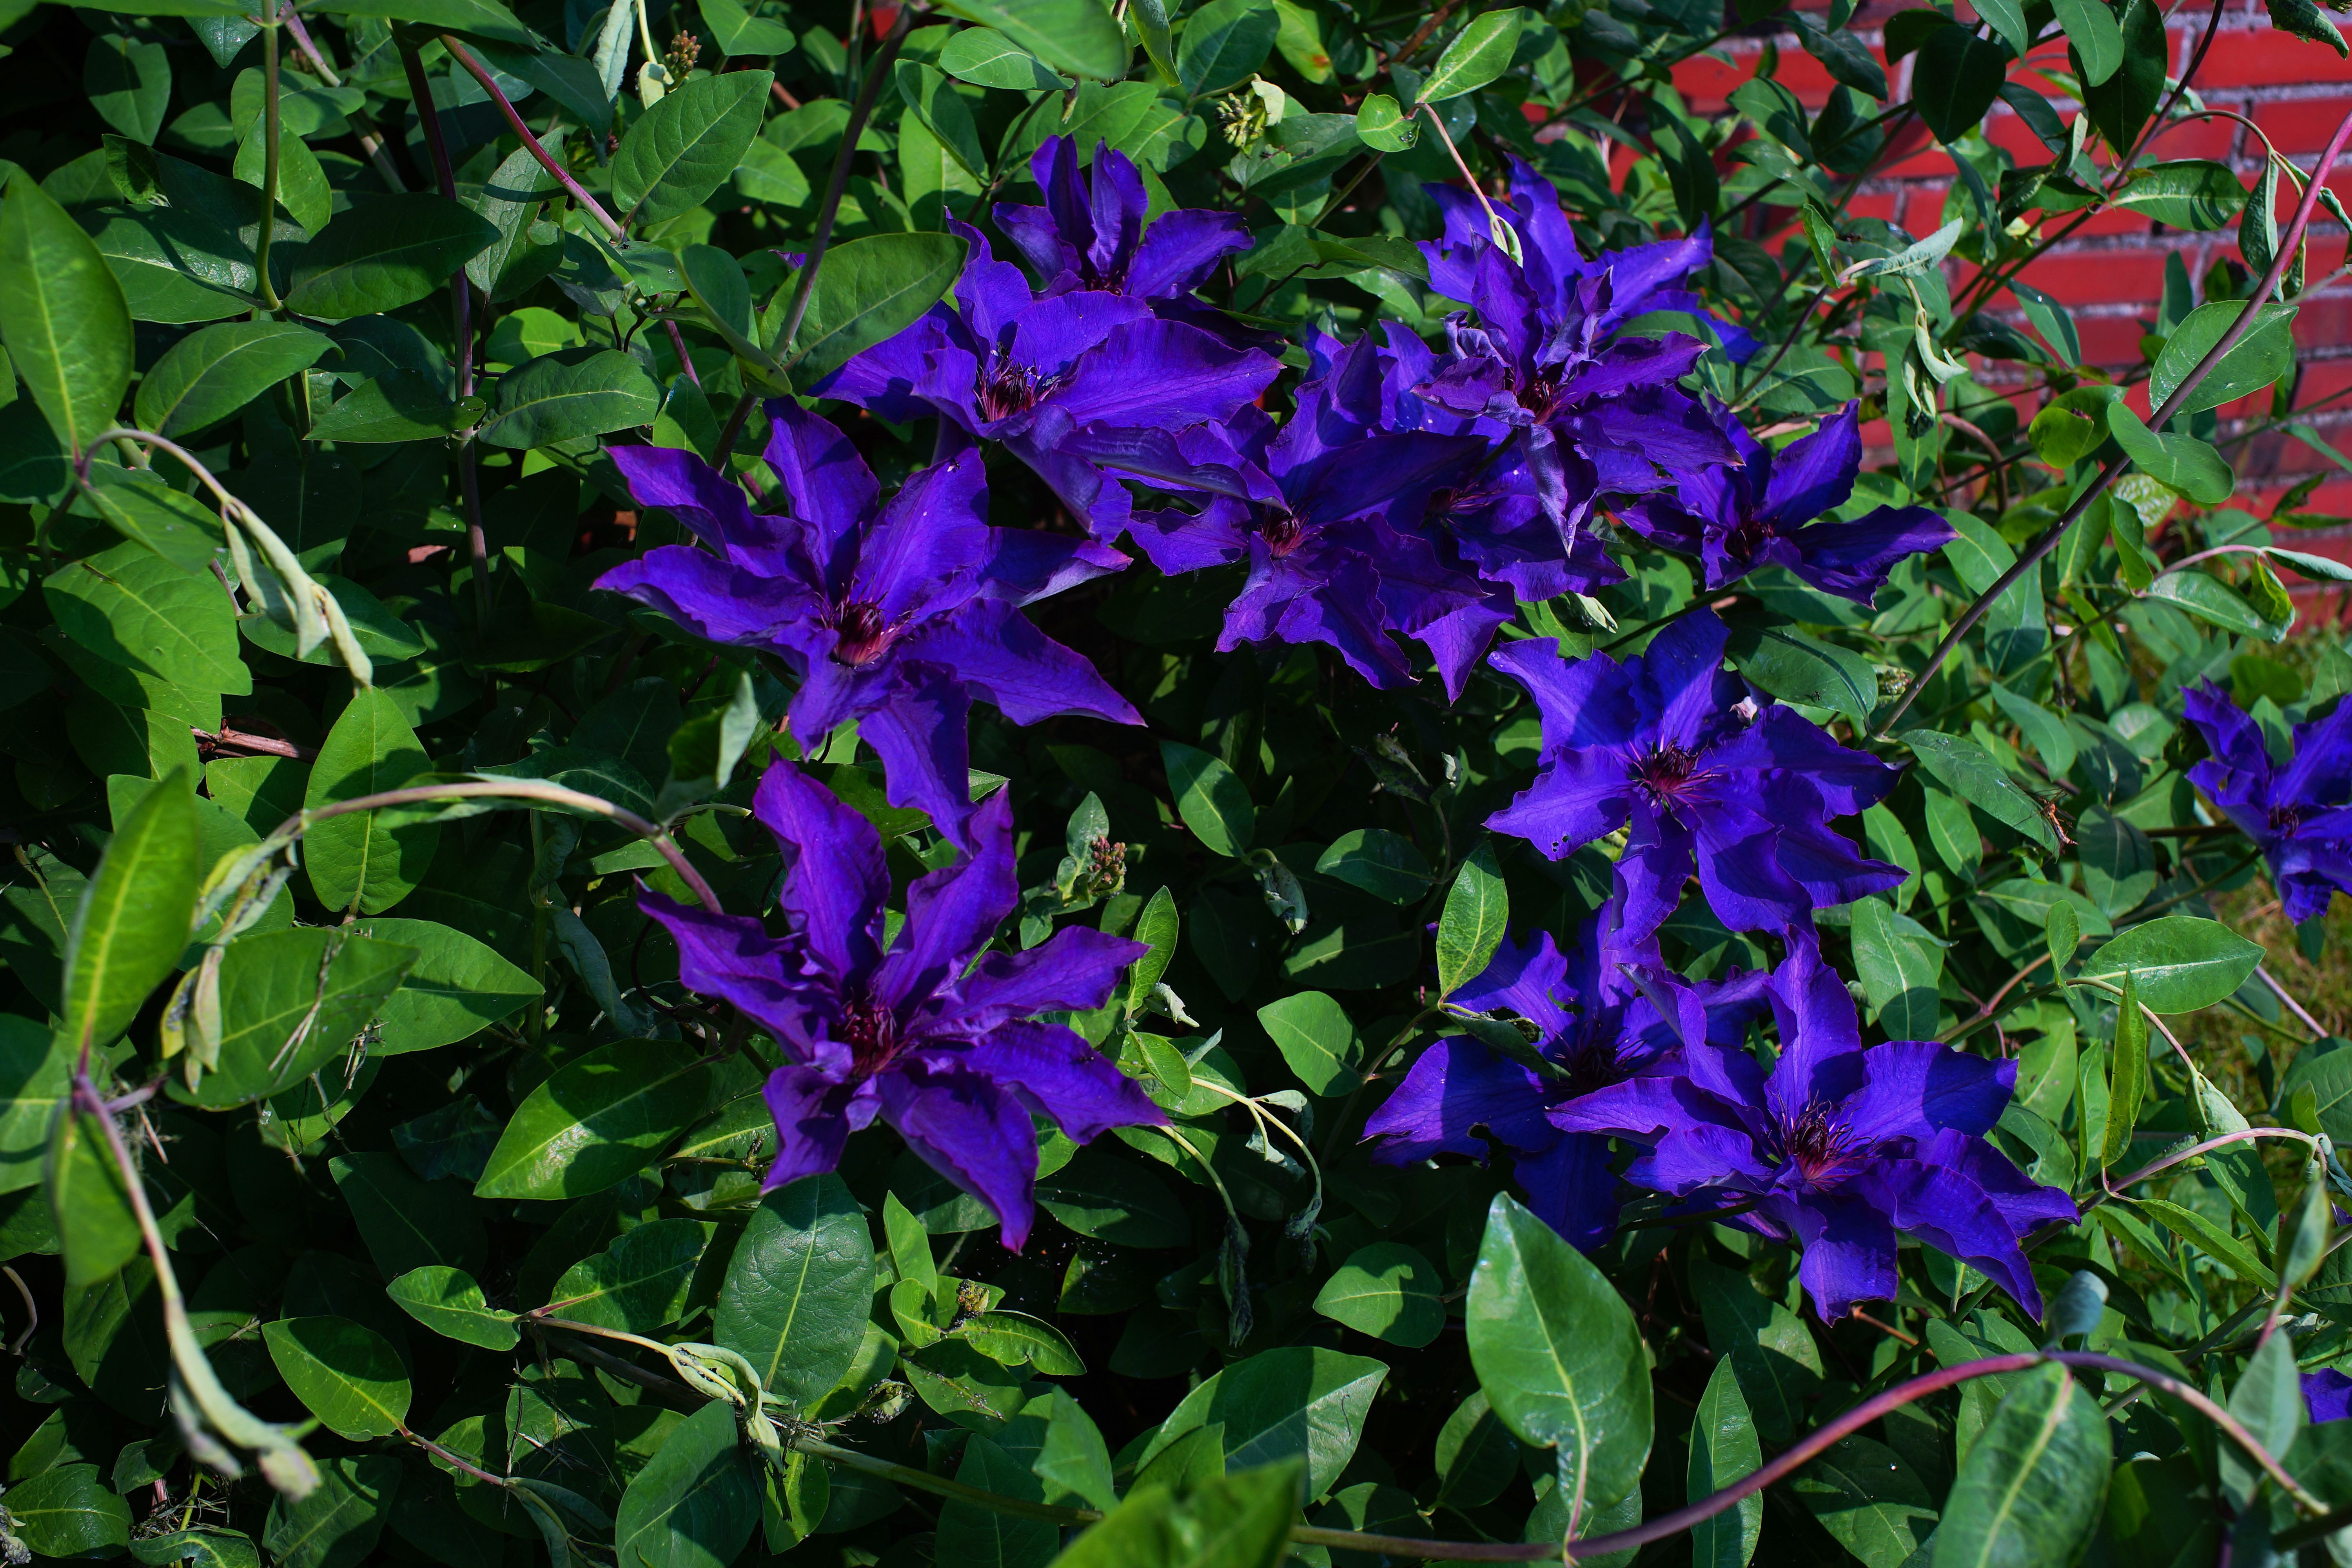
nature, plant, field, flower, blue, colorful, garden, flora, flowers, shrub, clematis, flowering plant, bellflower family, early summer, annual plant, land plant